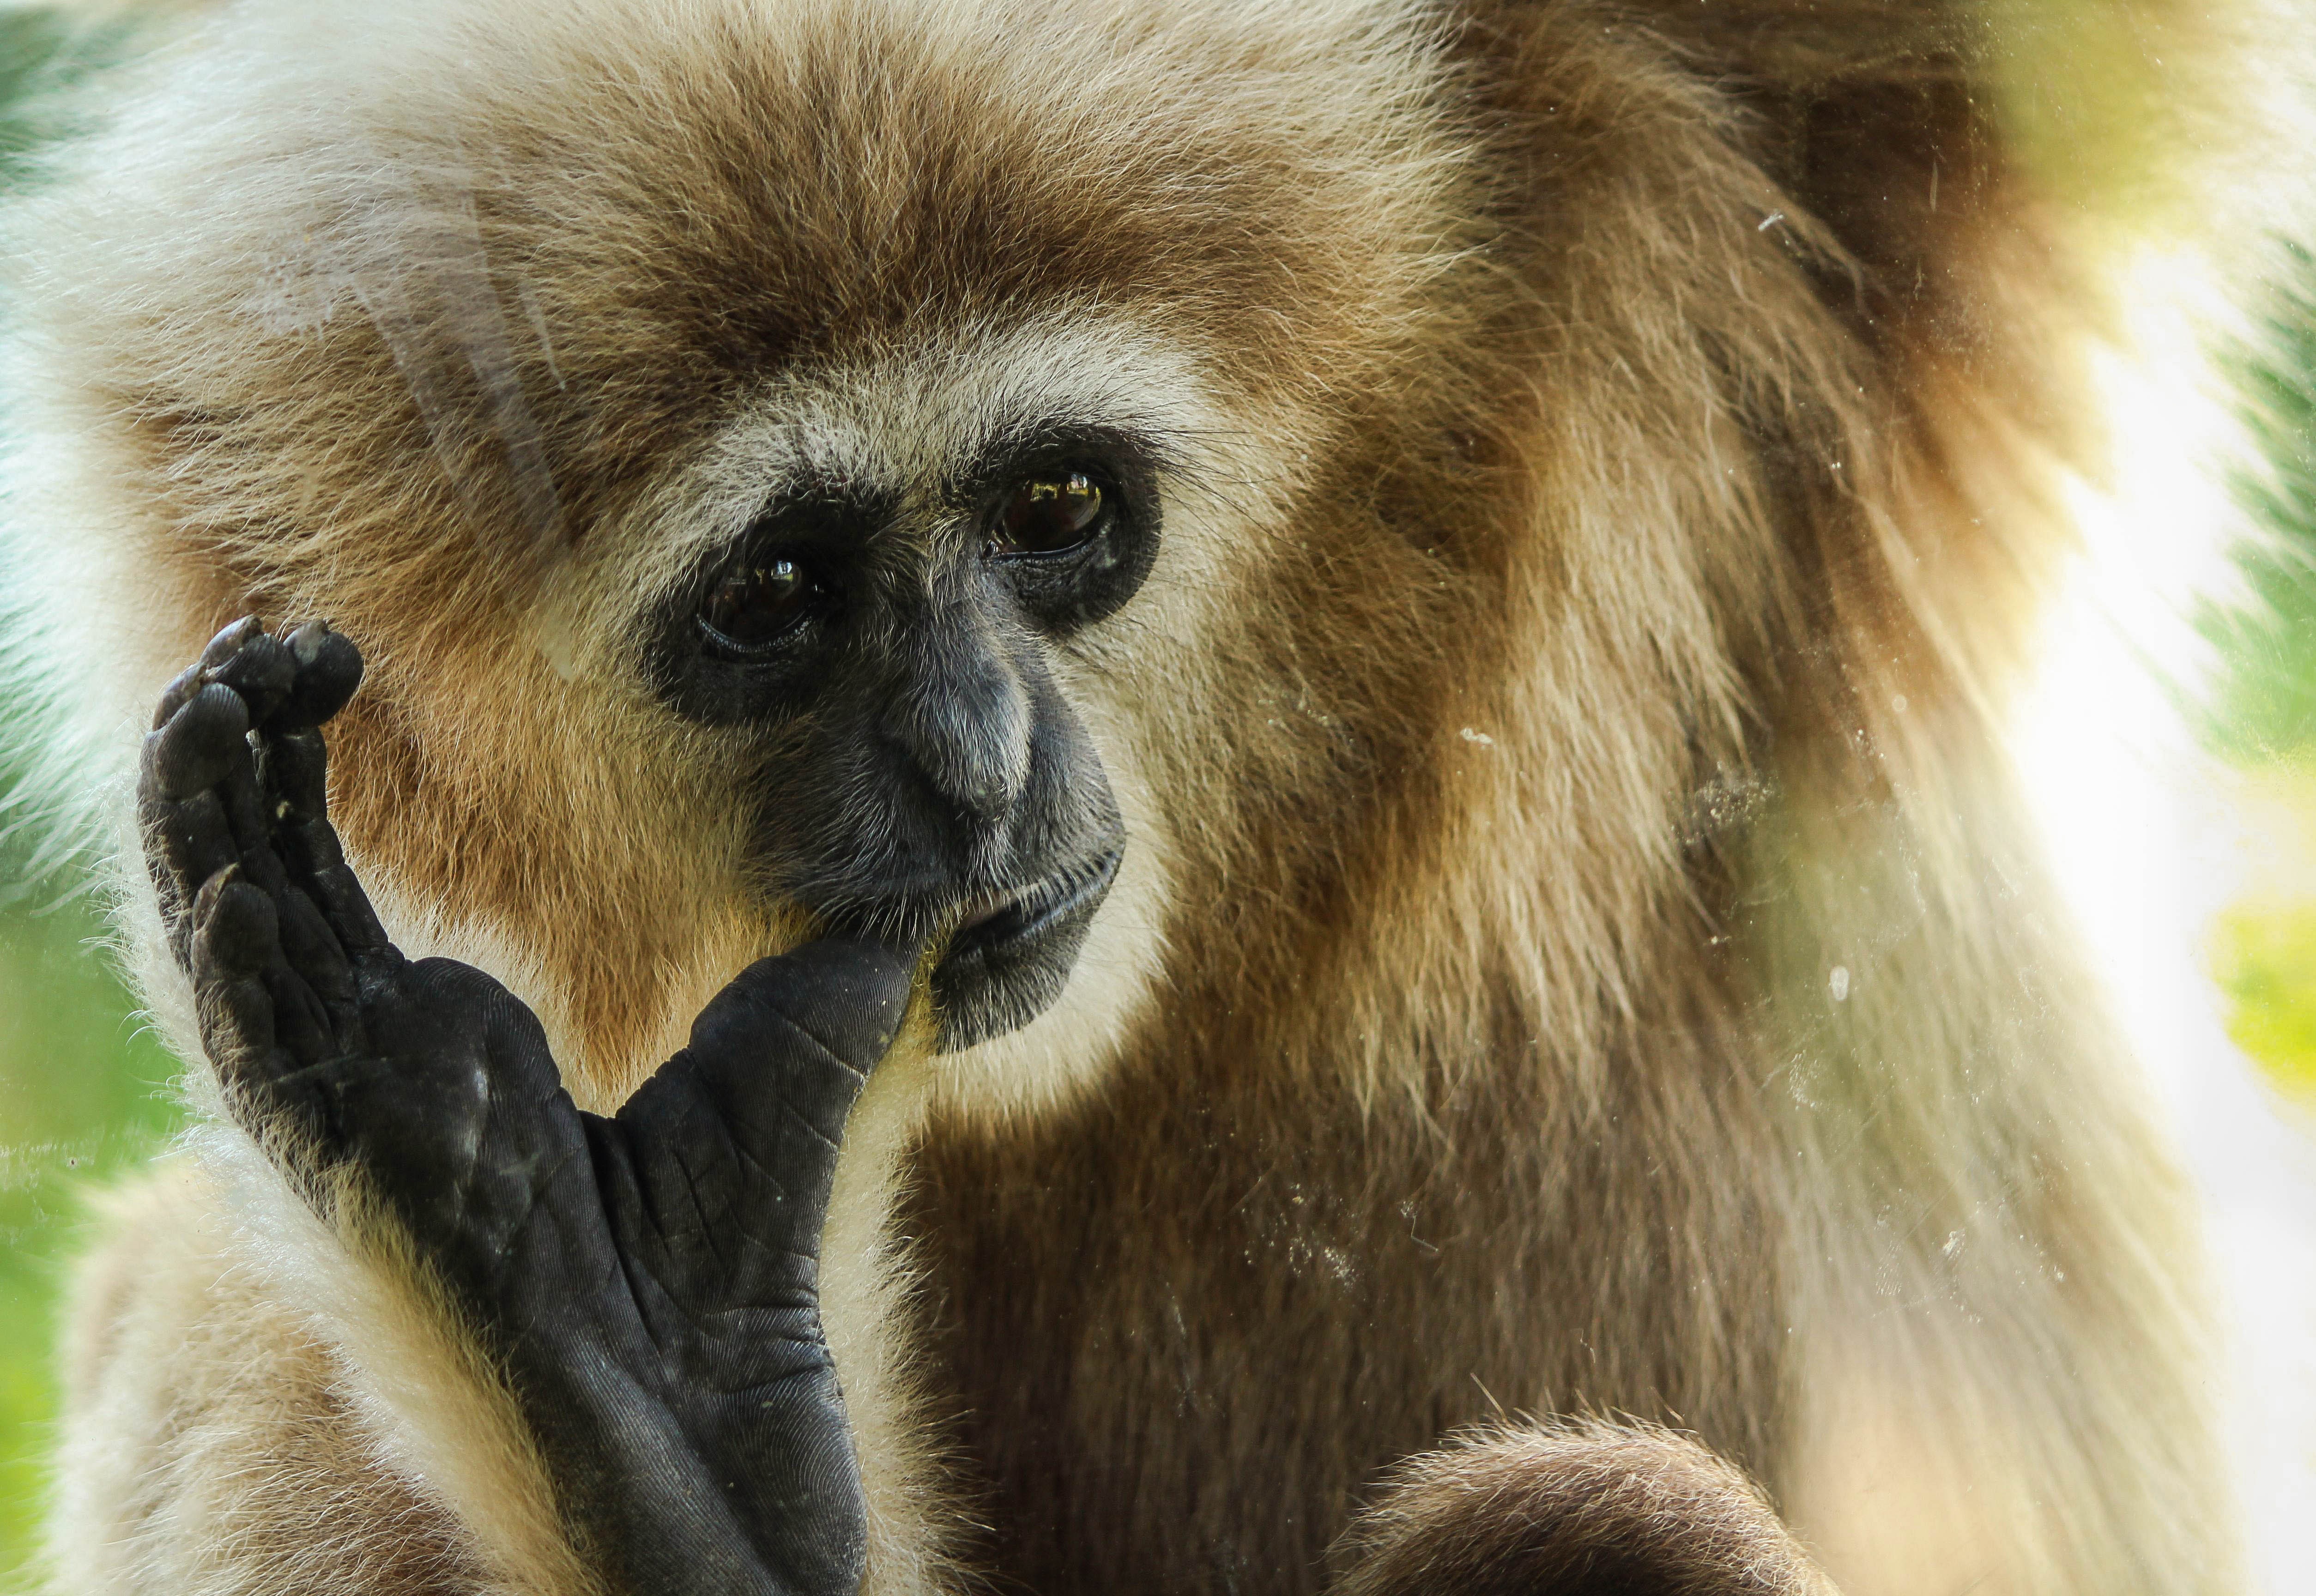
nature, animal, wildlife, wild, zoo, mammal, fauna, primate, captivity, ape, gibbon, endangered, vertebrate, species, macaque, old world monkey, hominid, dog breed group, simian